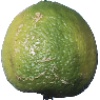
Label: Limes 1